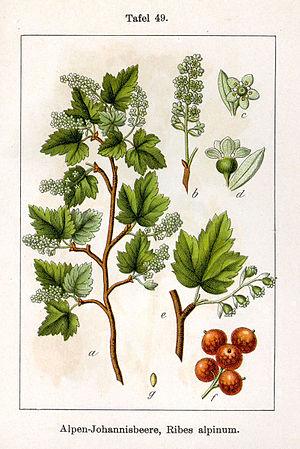
Les groseilliers sont des arbustes de la famille des Grossulariacées, originaires des régions tempérées de l'hémisphère nord et de la Cordillère des Andes, dont plusieurs espèces sont cultivées pour leurs fruits diversement colorés tels que les groseilles et les cassis ou comme plantes ornementales.